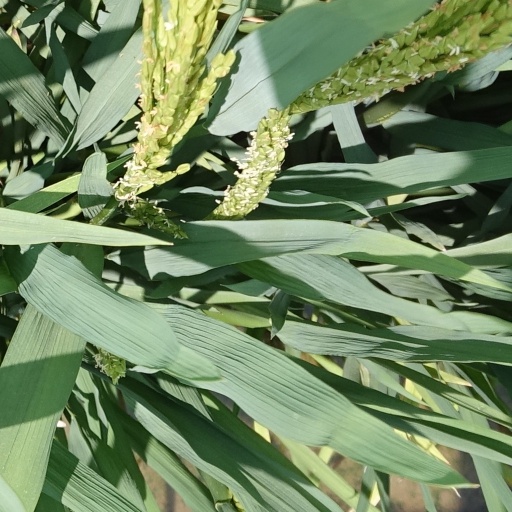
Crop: rice